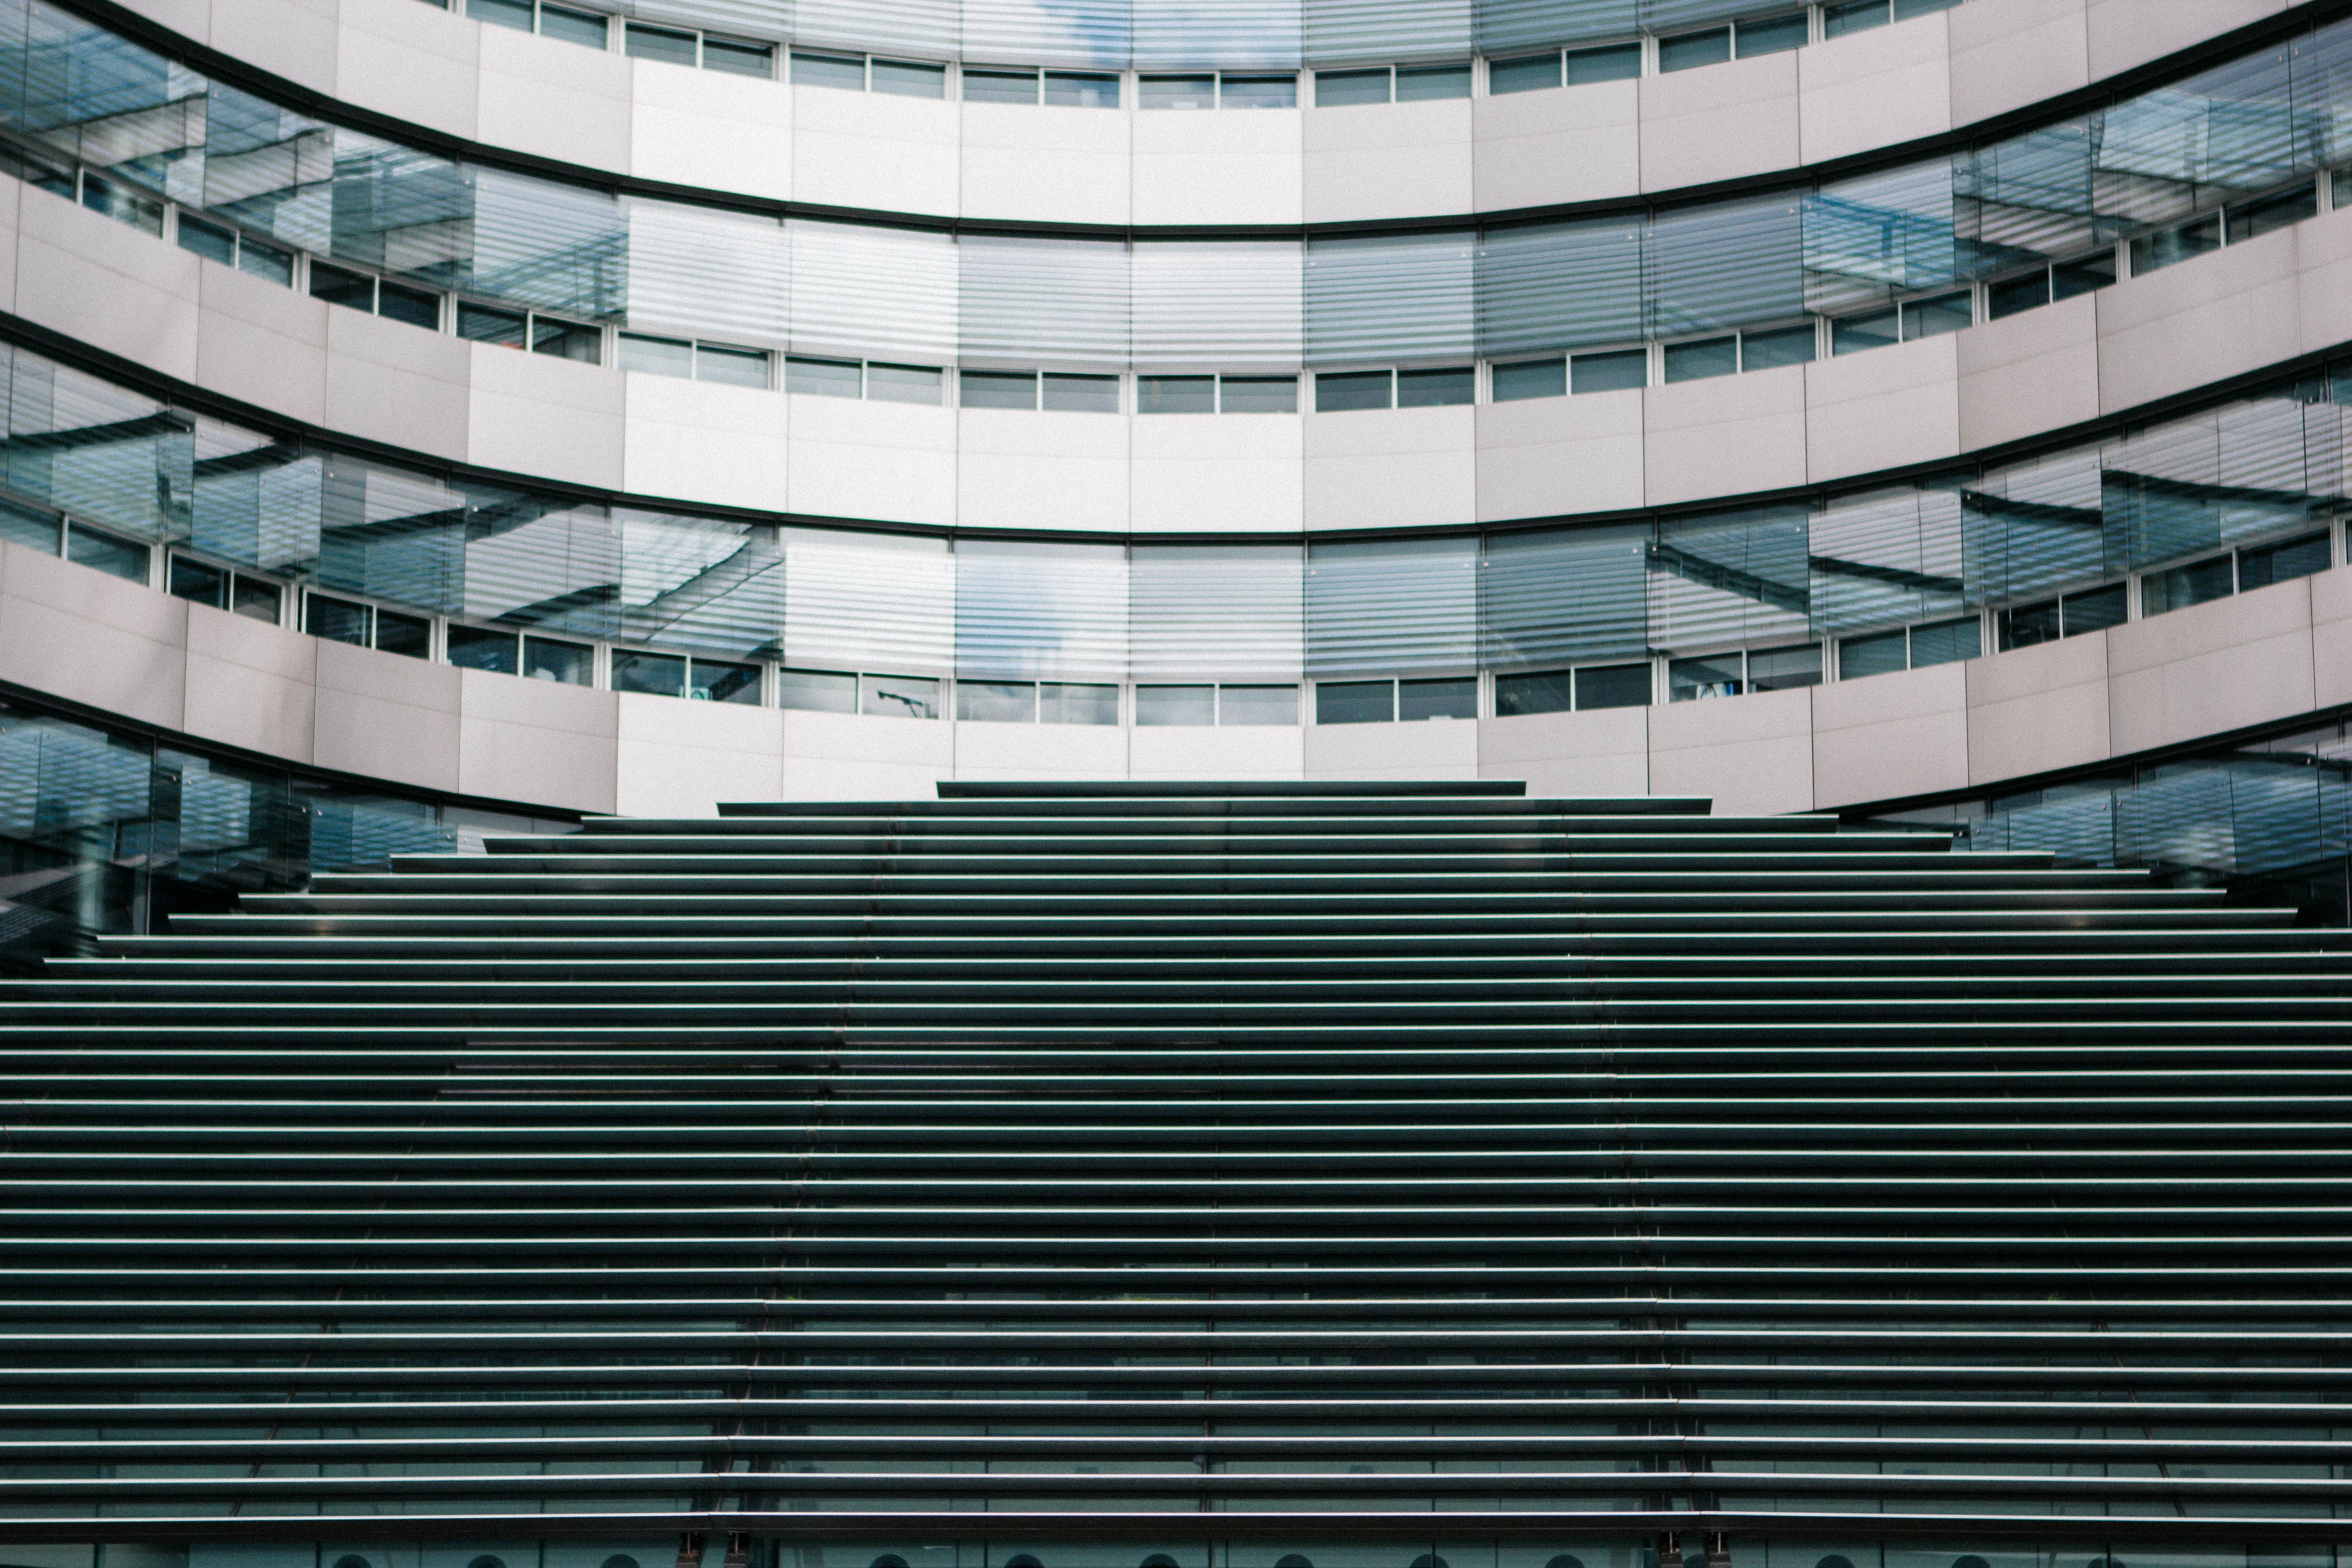
architecture, structure, skyscraper, line, facade, stadium, tower block, arena, design, symmetry, shape, headquarters, daylighting